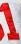
Number: 1